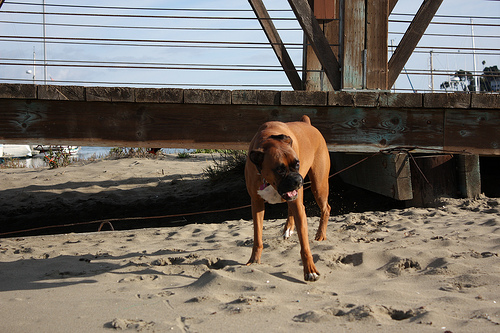
Animal: dog
Breed: boxer